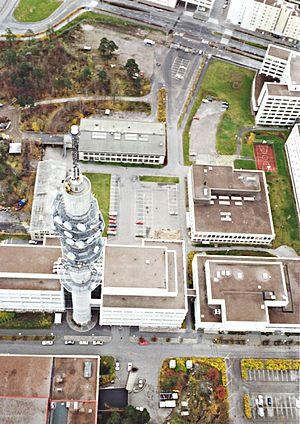
Länsi-Pasila, est une section du quartier de Pasila à Helsinki, en Finlande
La Tour de télévision de Pasila est une tour de télévision du quartier de Pasila à Helsinki en Finlande.